Hertfordshire Militia

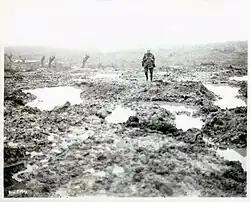
The mud of Passchendaele.

In March the division marched north for the forthcoming Arras Offensive. It stood fast on the opening day (9 April), and remained in reserve until 14 April when 4th Bedfords went up to the line by motor buses. Next day the battalion suffered almost 60 casualties in a reconnaissance towards the village of Gavrelle. It was back in the line of 22 April for next day's attack (the Second Battle of the Scarpe). The battalion's objective was Gavrelle, which it captured and then held against fierce counter-attacks, even though 7th RF covering its left flank had been held up by uncut barbed wire. The battalion had suffered over 270 casualties and was relieved at midnight.